Renan Zanelli

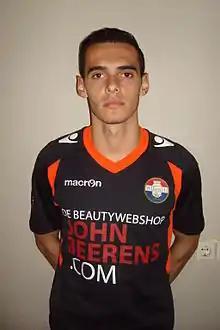
Renan Zanelli

Renan Zanelli Consilieri (born 18 May 1992) is a Brazilian professional footballer who currently plays as a central midfielder. He also plays in the positions of attacking midfielder and left winger.